Jodi Cilley

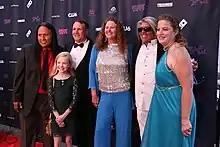
Cilley, Arthur Redcloud, Larry Poole and others at the VIP Red Carpet for 4th annual San Diego Film Awards on April 2, 2017.

In 2017, Cilley founded San Diego Film Week. It was a ten day event of screenings that partnered with numerous local festivals including the San Diego International Film Festival and the San Diego Asian Film Festival. "Wonderland Syndrome", one of many films at the 2018 festival, was funded with the help of the Film Consortium.